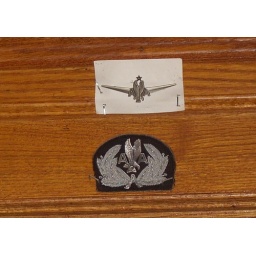
this was on the wall in a bar one block away from ground zero